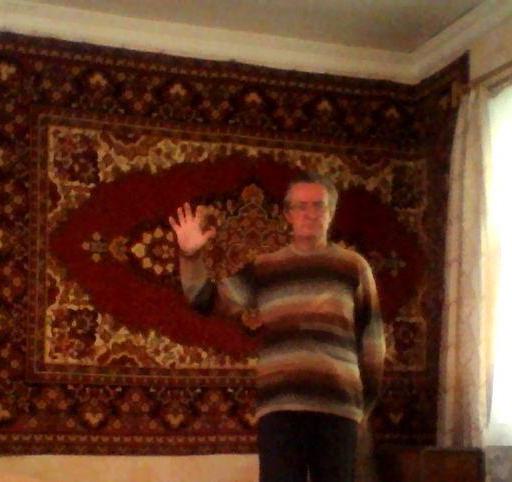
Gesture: palm